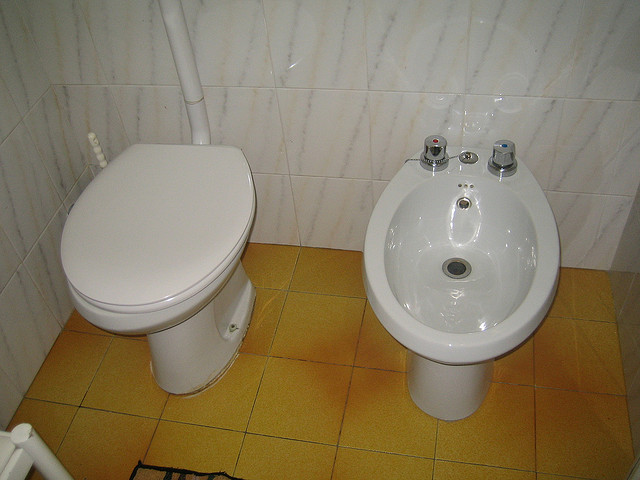
user: Given an image and a question. Answer the question in a short answer. Question: What is the seat on the right called? Short Answer:
assistant: bidet